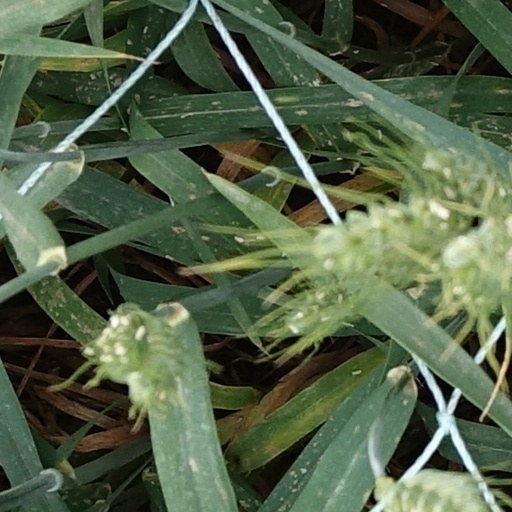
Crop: wheat